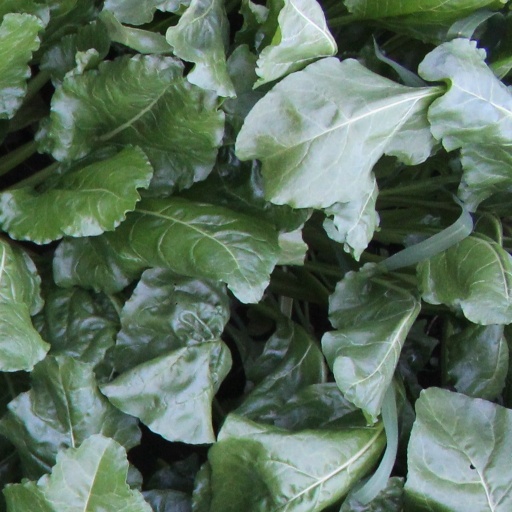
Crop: sugar beet